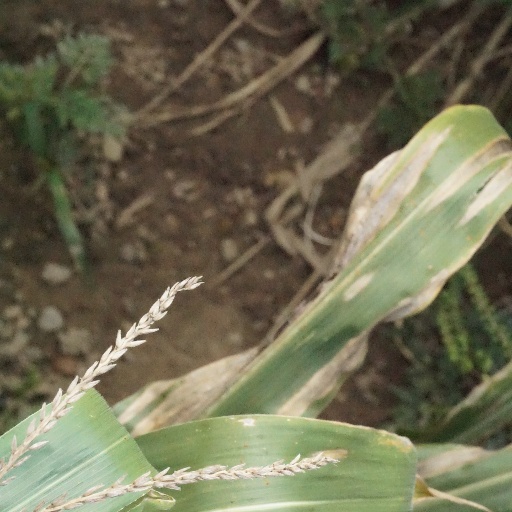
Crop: maize; corn